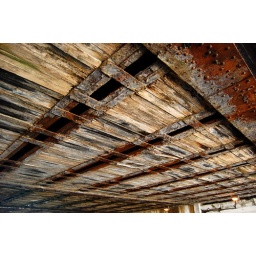
underside of train bridge over 36th Street